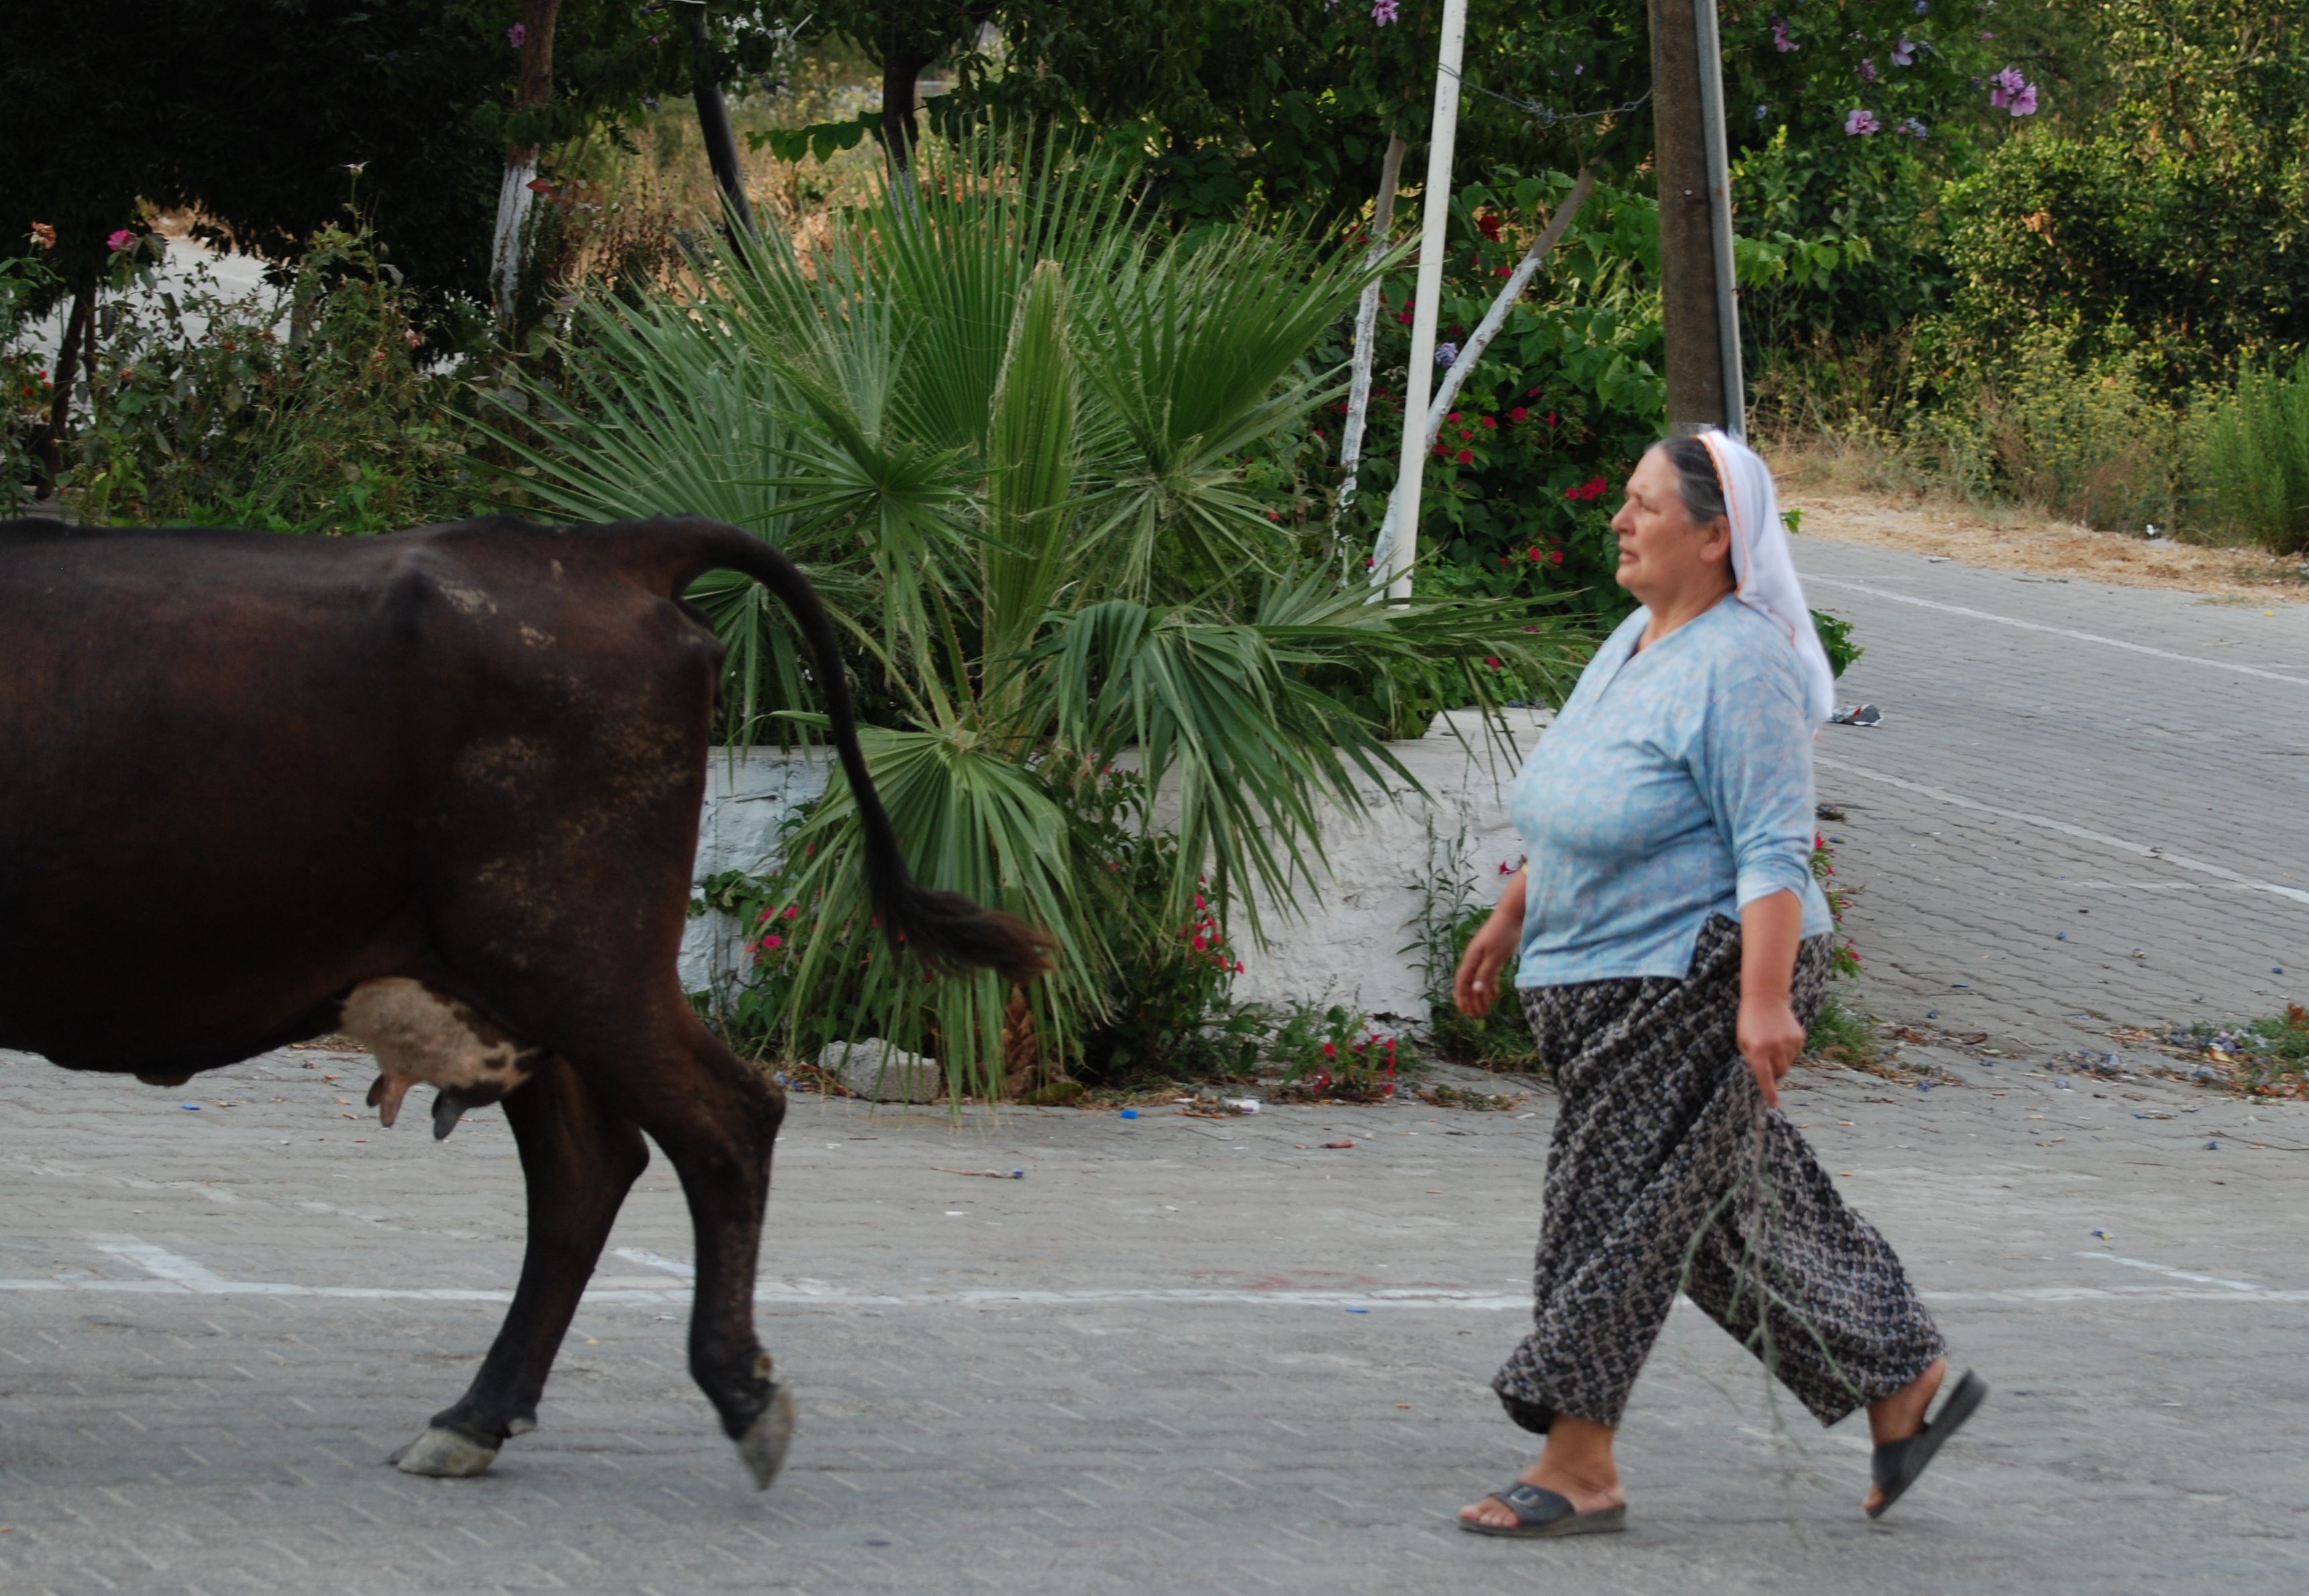
zoo, temple, tradition, cattle like mammal